Moe Herscovitch

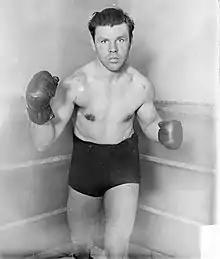
Welterweight Champ Micky Walker

Herscovitch began boxing professionally in earnest in early 1921, and defeated Olympic gold medalist Bert Schneider on 18 May 1921. He spent the next few years fighting in Canada and New York City, putting together an inconsistent record and boxing around 24 bouts. Around 1921-22, he claimed the Canadian Welterweight Championship Title, particularly during his First Round knockout win against Harlem Jimmy Kelly in New York on February 22, 1922. Against what was often stiff competition he had a career record of 9 wins, 14 losses and a draw. He beat Art Prud'homme on 8 November 1922 in a seventh-round knockout.